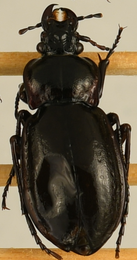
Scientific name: Carabus nemoralis
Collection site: Treehaven Site (TREE), plot TREE_006